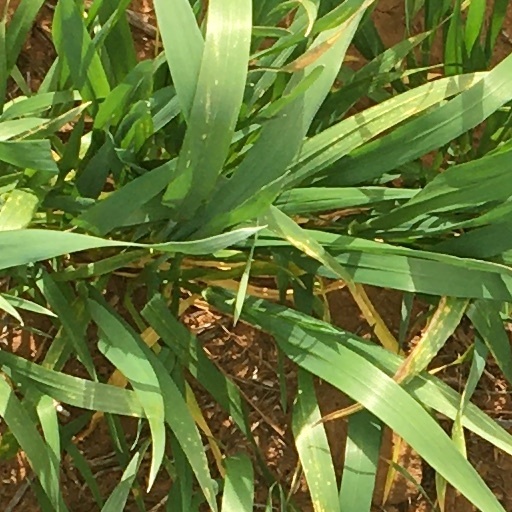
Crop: wheat